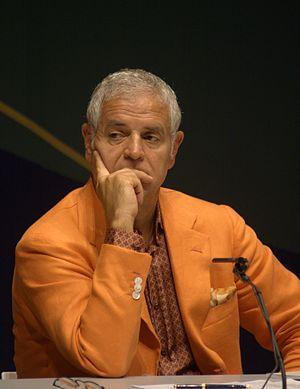
Roberto Formigoni, né le 30 mars 1947 à Lecco, est un homme politique italien, président de la région Lombardie de 1995 à 2013.